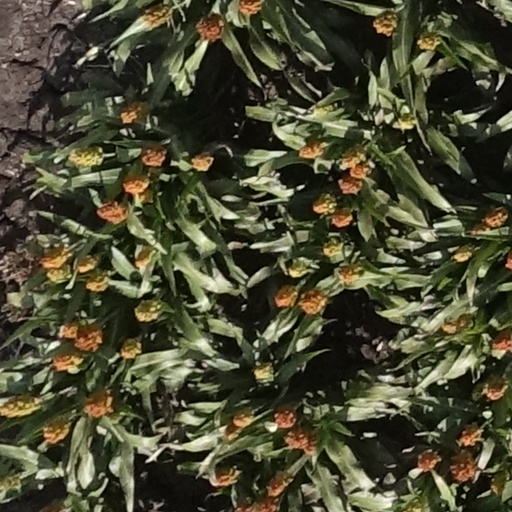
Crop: sorghum